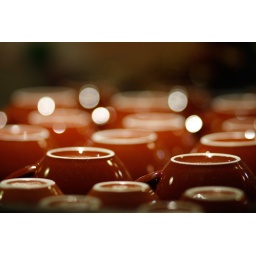
coffee cups at pie in the sky pizza on center above shattuck